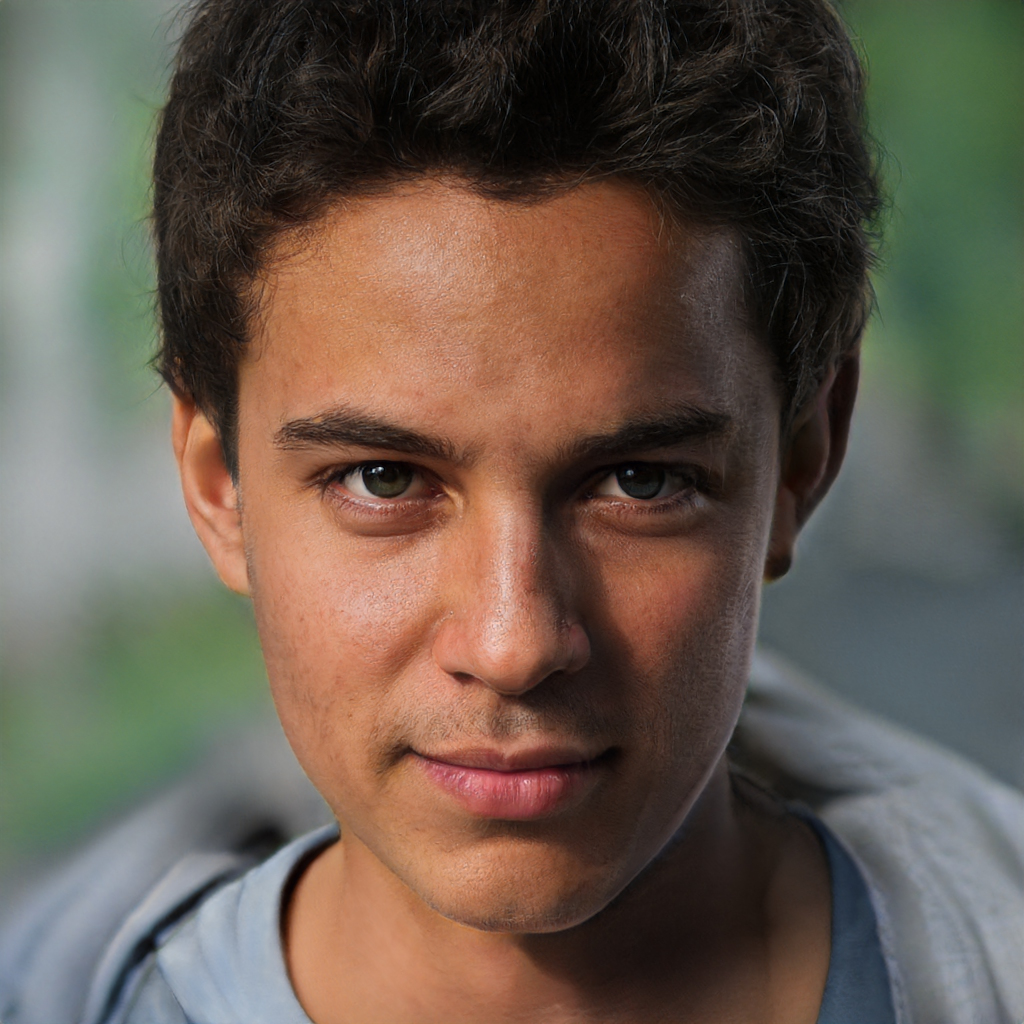
Label: Colored